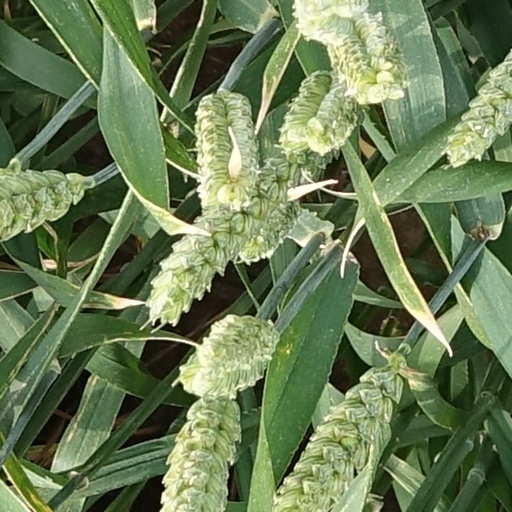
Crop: wheat